100th United States Congress

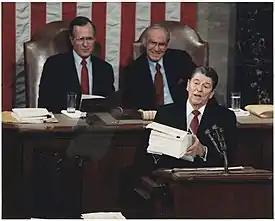
President Ronald Reagan with Vice President George Bush and House Speaker Jim Wright during the 1988 State of the Union Address, January 25, 1988

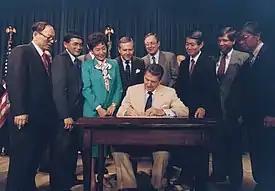
President Reagan signed the Civil Liberties Act of 1988 into law, August 10, 1988.

This list is arranged by chamber, then by state. Senators are listed by class, and representatives are listed by district.